International Mammalian Genome Society

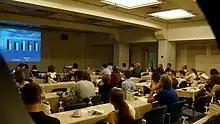
Members of the IMGS attending a session of the 24th International Mouse Genome Conference, held near Heraklion, Crete

The International Mammalian Genome Society (IMGS) is a professional scientific organization that promotes and coordinates the genetic and genomic study of mammals. It has a scientific journal, "Mammalian Genome", and organizes an annual international meeting, the International Mammalian Genome Conference (IMGC).